Fitzroy Iron Works

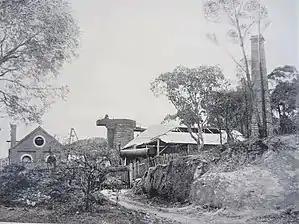
Fitzroy Iron Works - 'Top works' or blast furnace area, in or earlier than 1901, showing the structures as they were before the partial demolition work of 1904. Reproduced from 'The Iron Ore Deposits of NSW' by J.B.Jacquet, published in 1901. Photograph is credited to 'L.F.H. Photo' (Unknown Photographer).

The "bloom" of wrought iron created by shingling at the tilt hammer was then passed through the rolls to create 'puddled bars'. This description of the shingling process applies to the engraving of the tilt hammer.